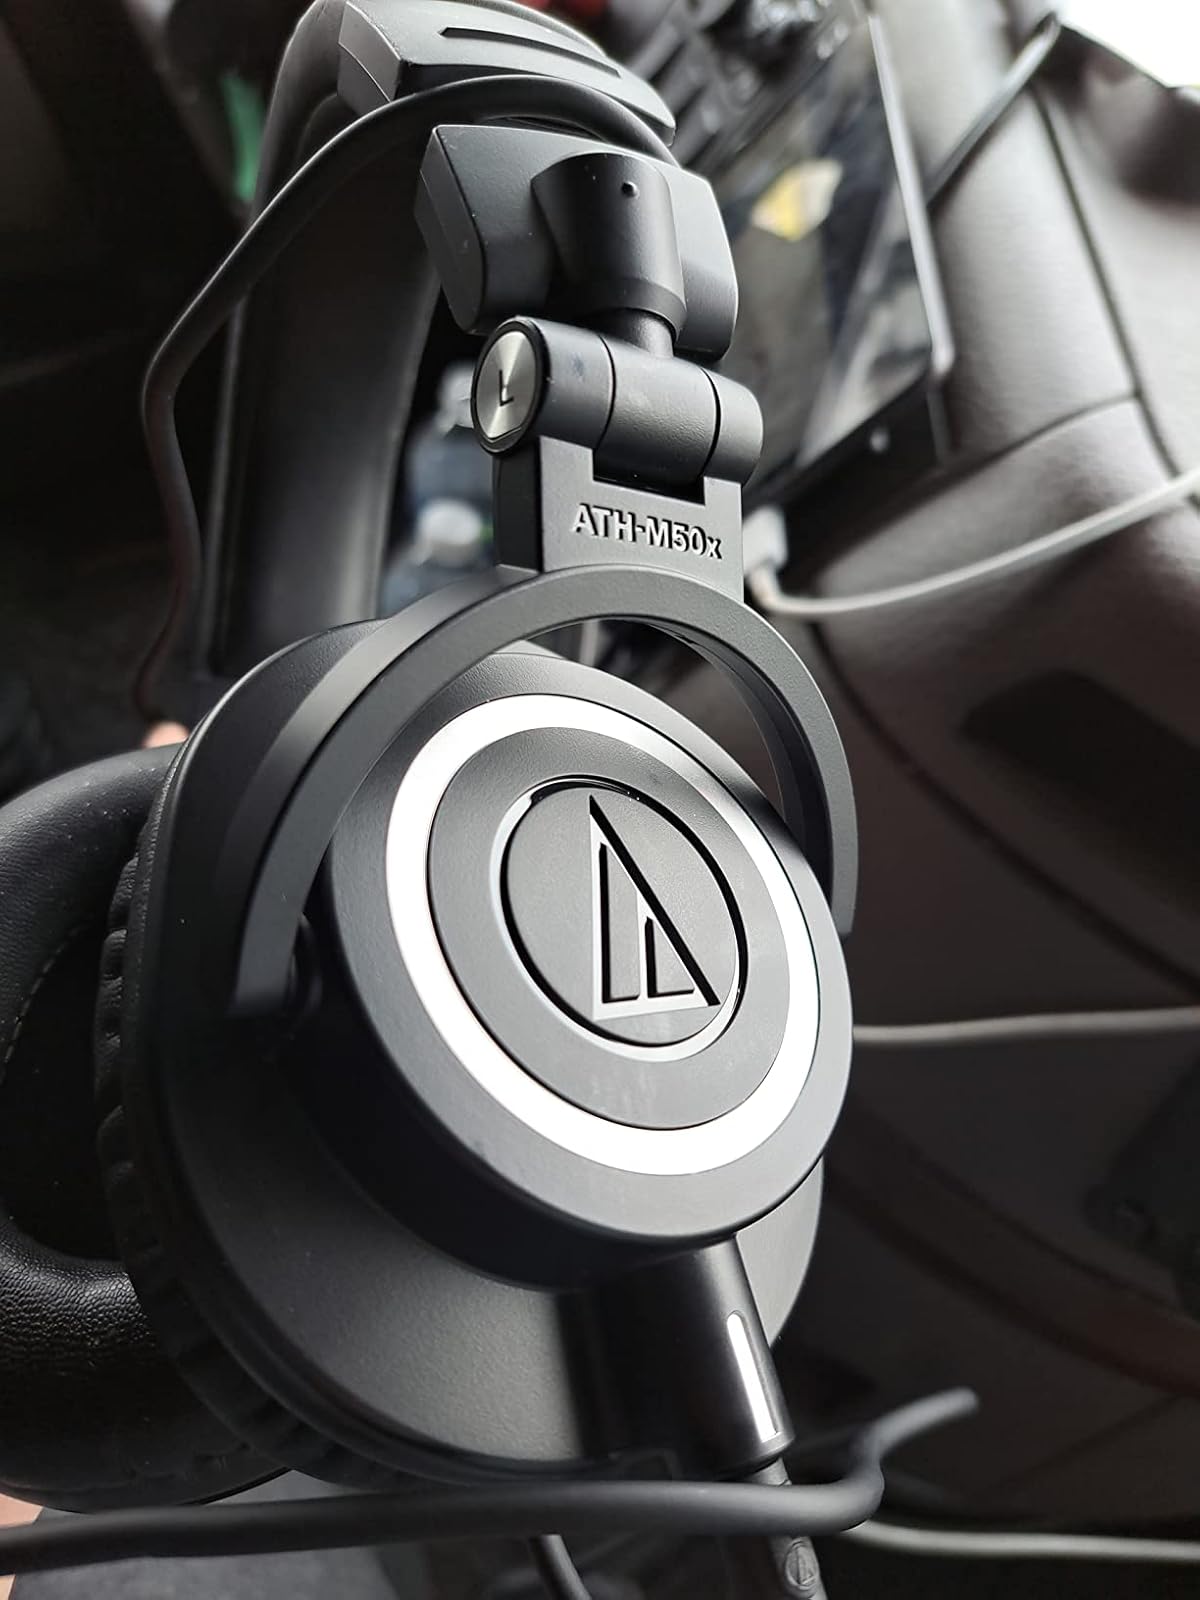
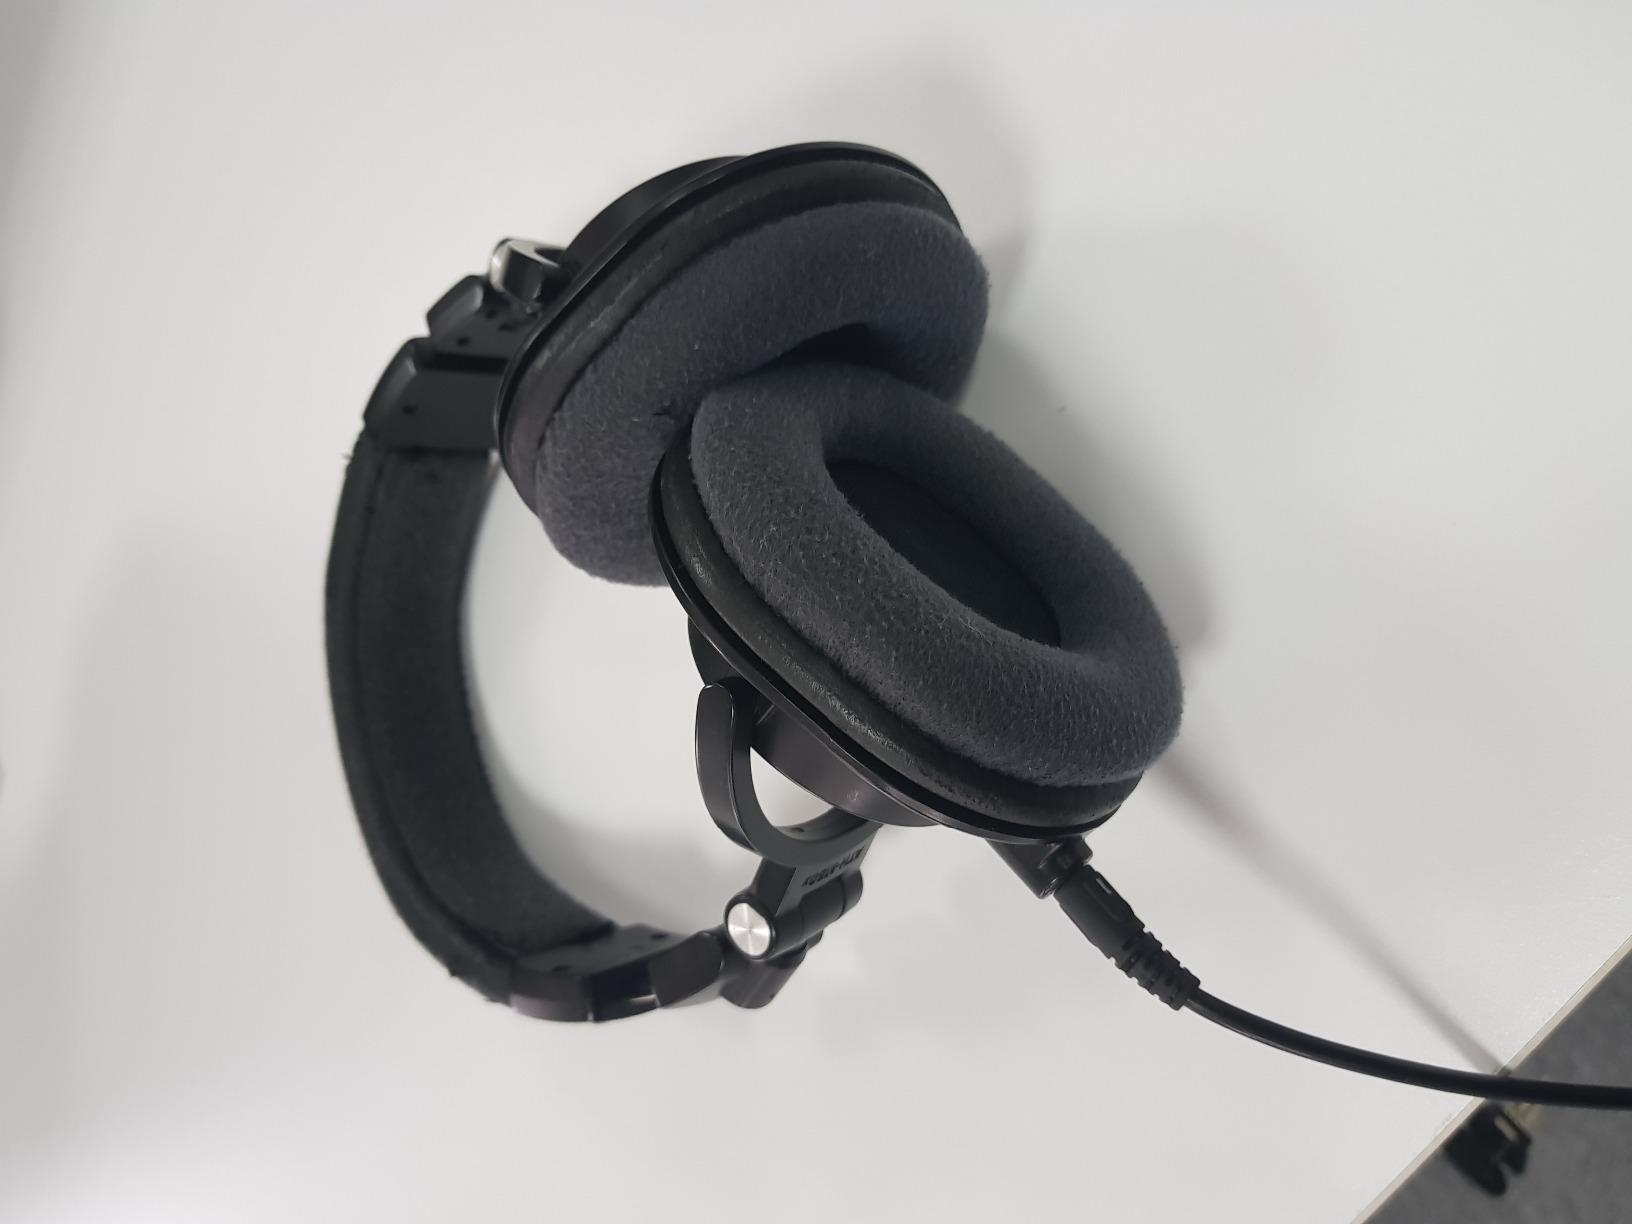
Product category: headphones
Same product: yes